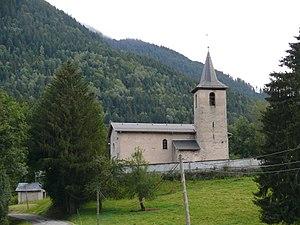
L'église Saint-Nicolas du Pontet (Savoie, Rhône-Alpes, France).
Le Pontet est une commune française située dans le département de la Savoie, en région Auvergne-Rhône-Alpes.